Typhoon Nanmadol (2022)

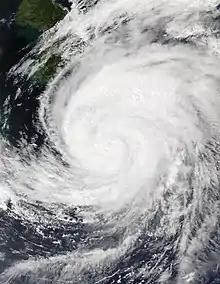
Nanmadol passing by Yakushima Island on September 18

Throughout the afternoon of September 18, Miyazaki saw over 15 inches of rain (381 mm) fall, where the JMA noted it was "raining like never before". Power lines were downed across affected areas, and at least 190,000 had experienced power outages as Nanmadol passed. In Kagoshima, over 8,000 fled their homes with another 12,000 in evacuation shelters. Prime Minister Fumio Kishida mobilized police, firefighters, self-defense forces and another authorities in affected regions. Several rivers in four prefectures, Kagoshima, Oita, Miyazaki and Kumamoto, went above flood risk levels. 100 dams were pre-discharged to prevent flooding, a higher number than the 76 discharged for Typhoon Haishen. From September 15 to 19, of rainfall fell in Minamigo, and in Morozuka Village, and in Tojo City.